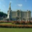
Label: castle